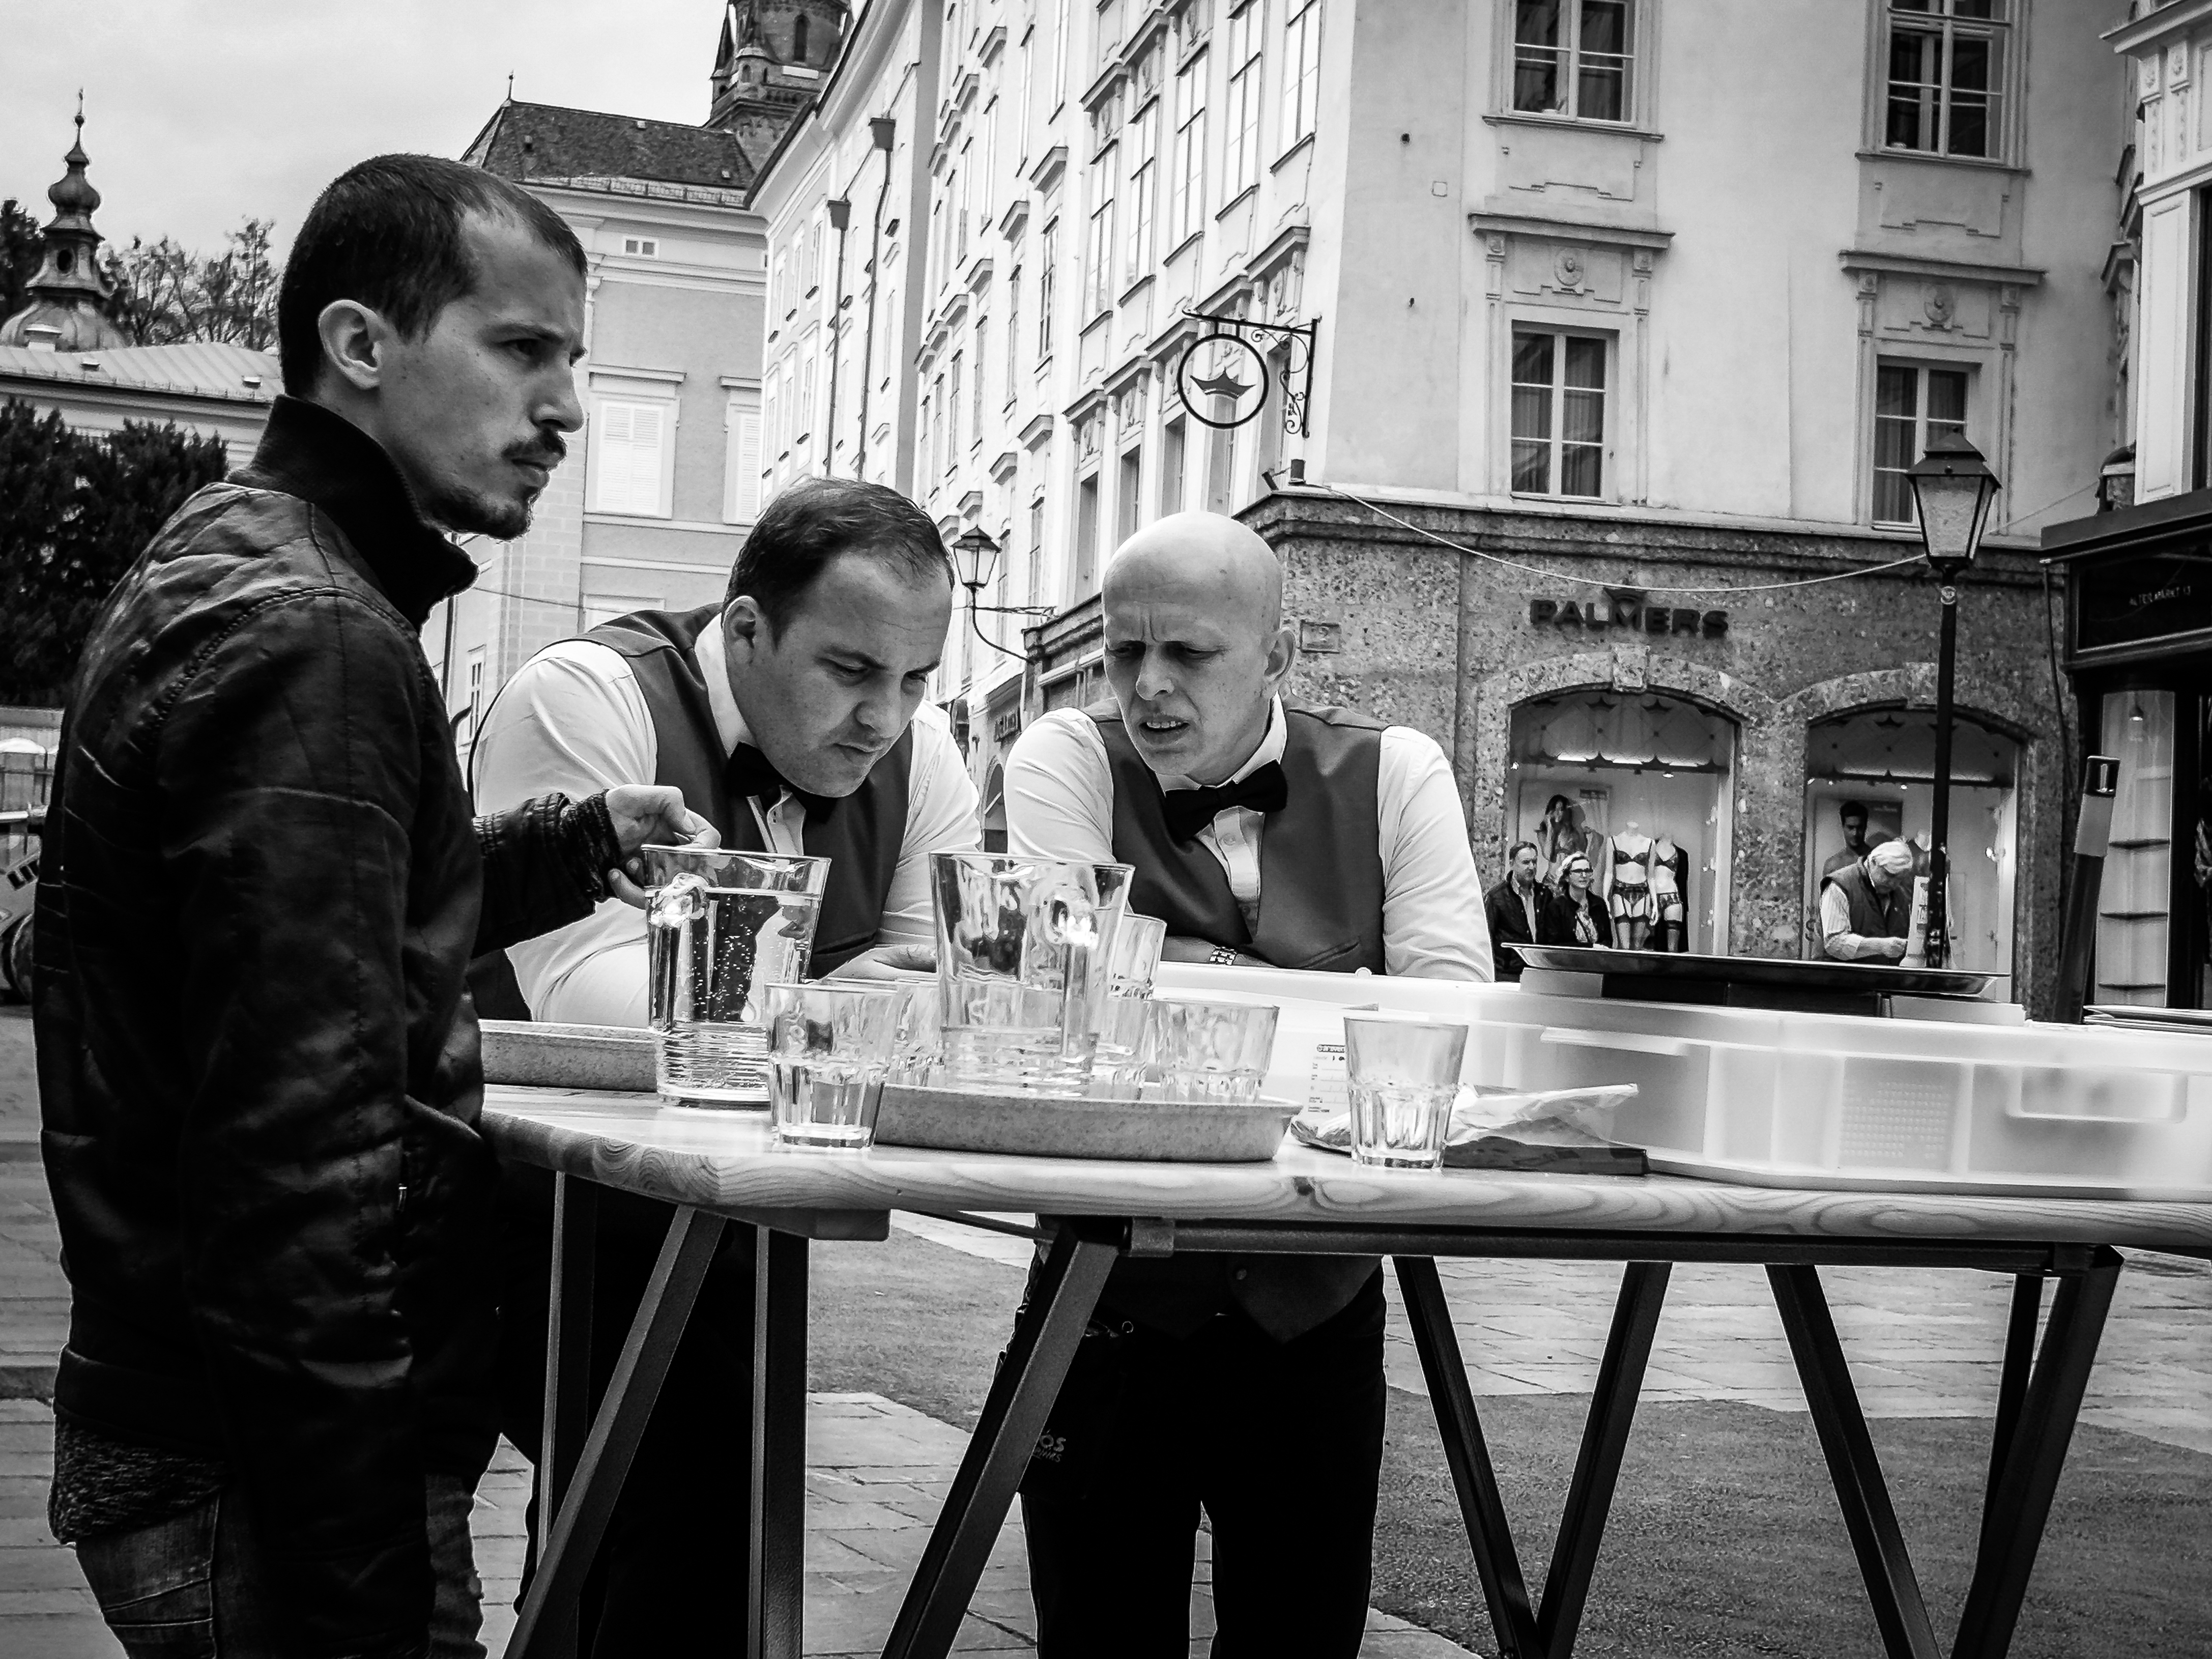
person, black and white, people, road, white, street, photography, urban, color, black, monochrome, streetphotography, blackandwhite, photograph, germany, amazing, bayern, bavaria, bestoftheday, image, streetview, munich, mnchen, streetlife, muc, streetphotographers, muenchen, minga, photooftheday, streetminimal, monochrome photography